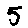
Label: 5